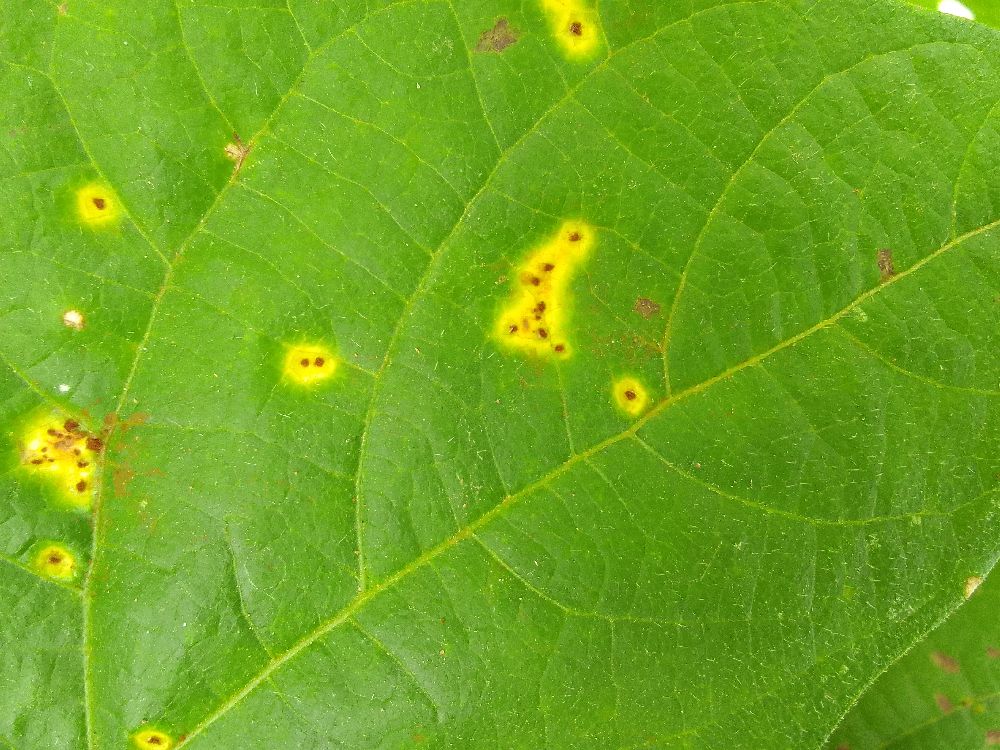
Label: rust